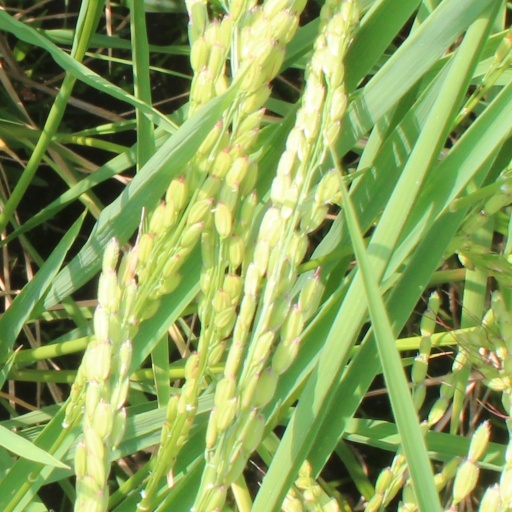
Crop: rice